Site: brandenburg
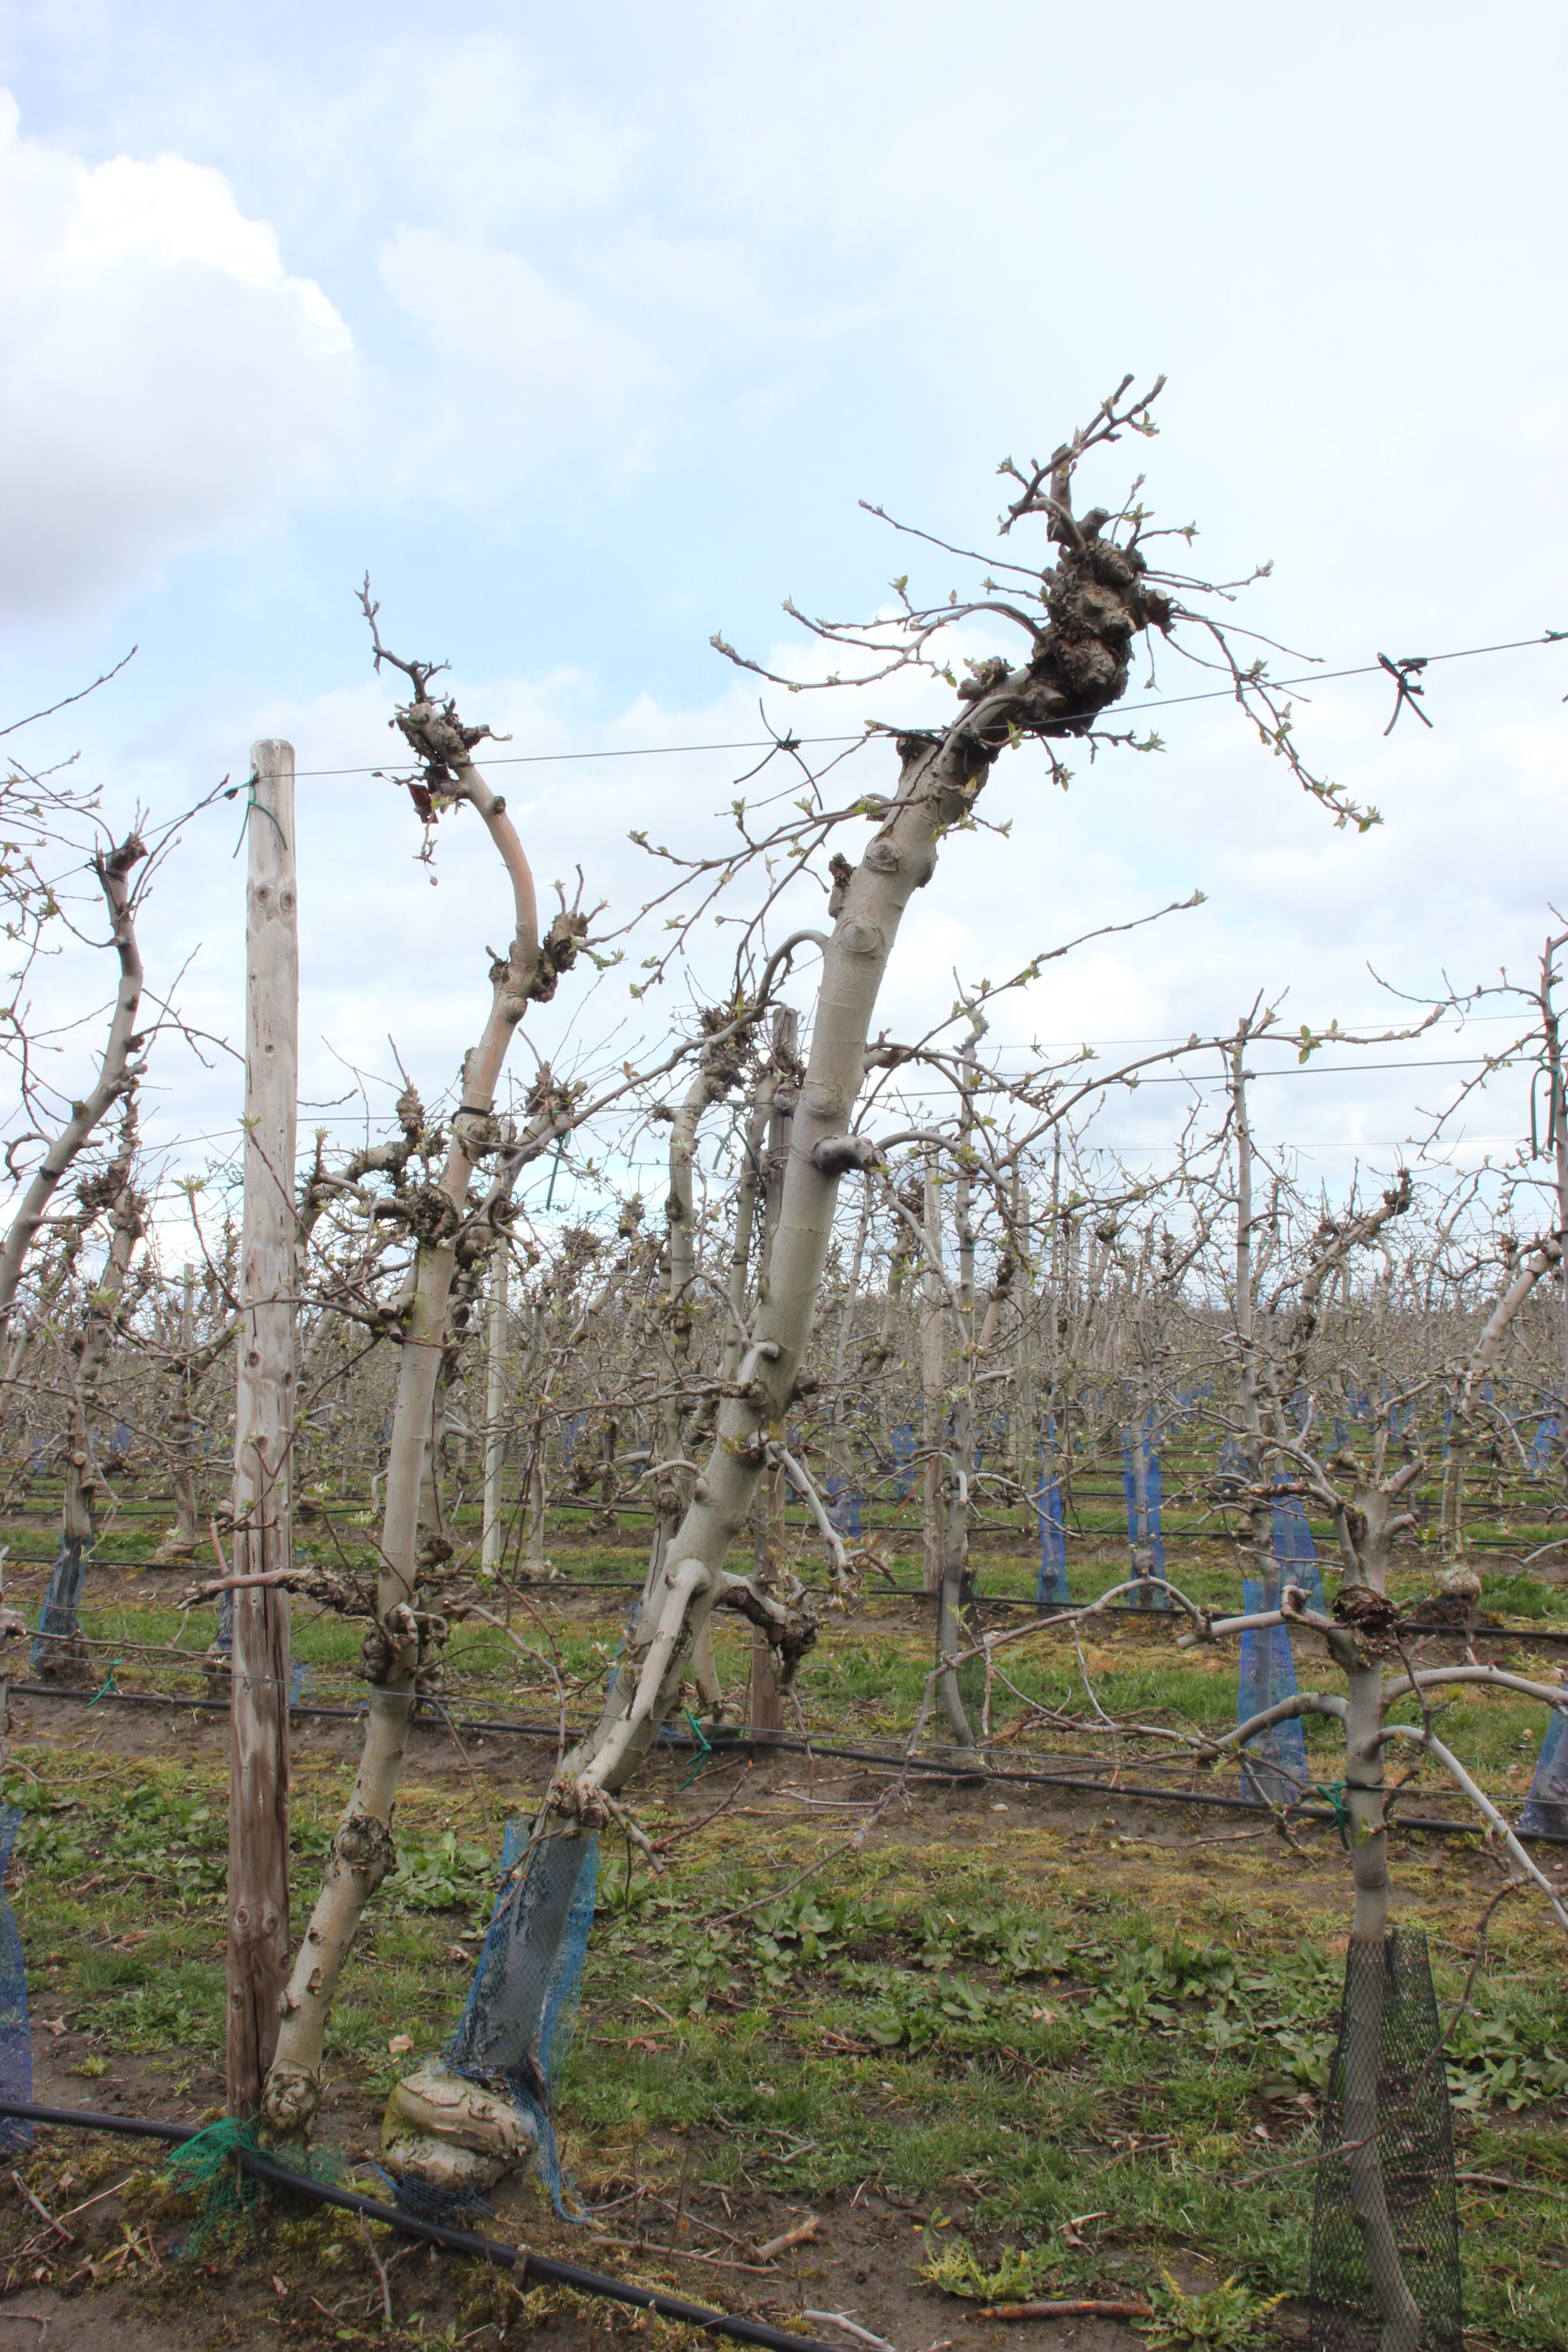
Growth stage (BBCH 55): Inflorescence emergence